Hathigumpha inscription

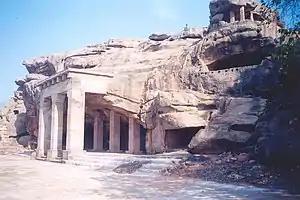
Entrance of the Hathigumpha monument. The pillared front, steps and other structures were added in 19th and 20th centuries to help conserve the monument.

The first cast of this important inscription was published by Bhagwan Lal Indraji in 1884, followed by publication of an ink impression in 1906 by Bloch. Indraji was the first scholar to declare that the king eulogised in the Hathigumpha inscription was named Kharavela, but the cast impression, his translation and interpretation had many errors.